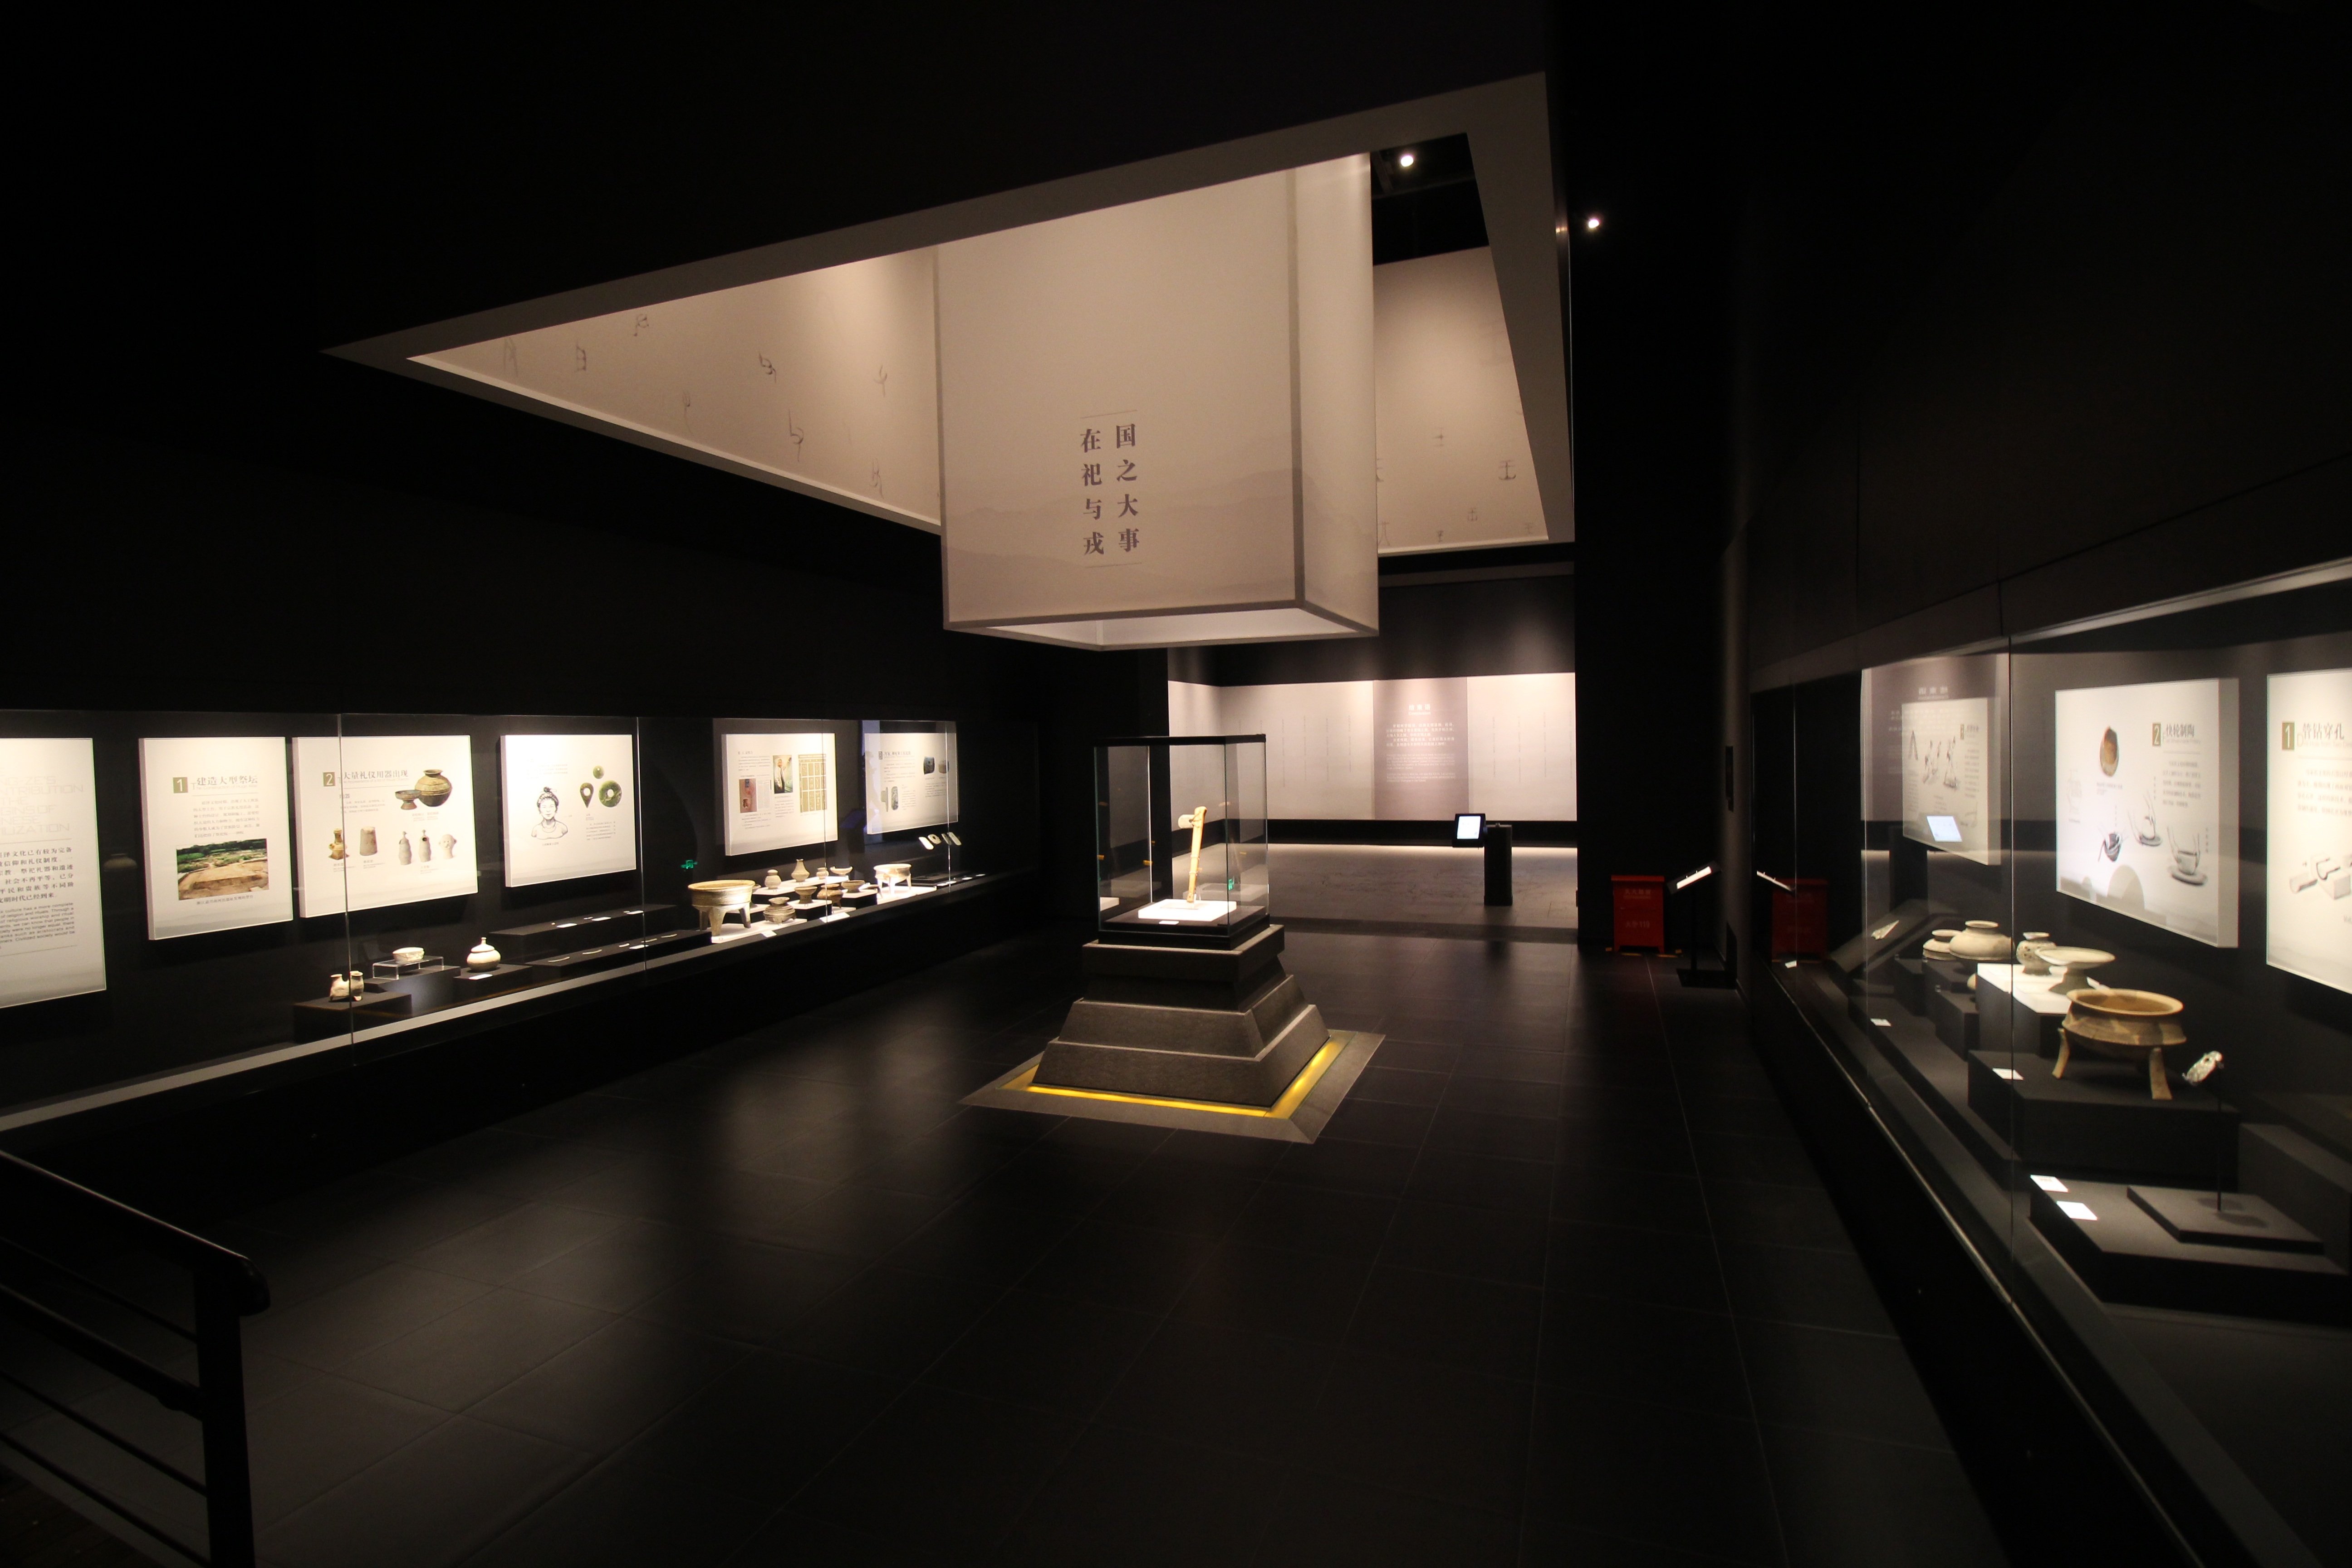
light, architecture, home, ceiling, museum, living room, room, lighting, interior design, design, shanghai, tourist attraction, lobby, cultural relic